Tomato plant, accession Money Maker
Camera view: horizontal (90 deg, fisheye); turntable rotation: 300 degrees
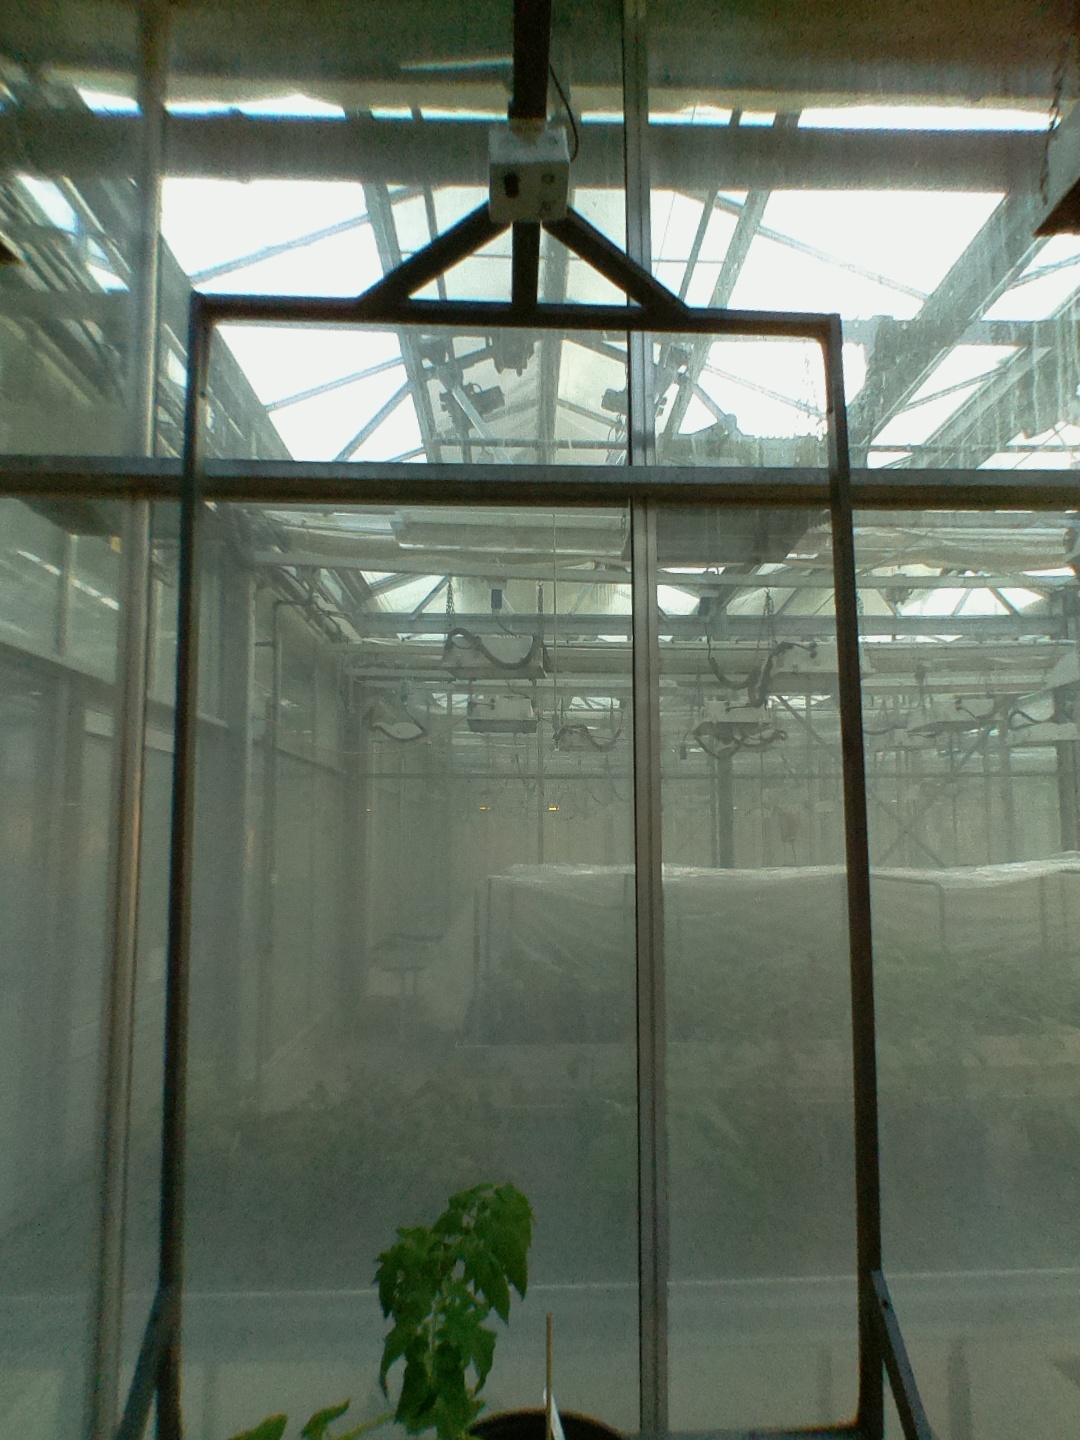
BBCH growth stage 13: 6 of true leaves visible